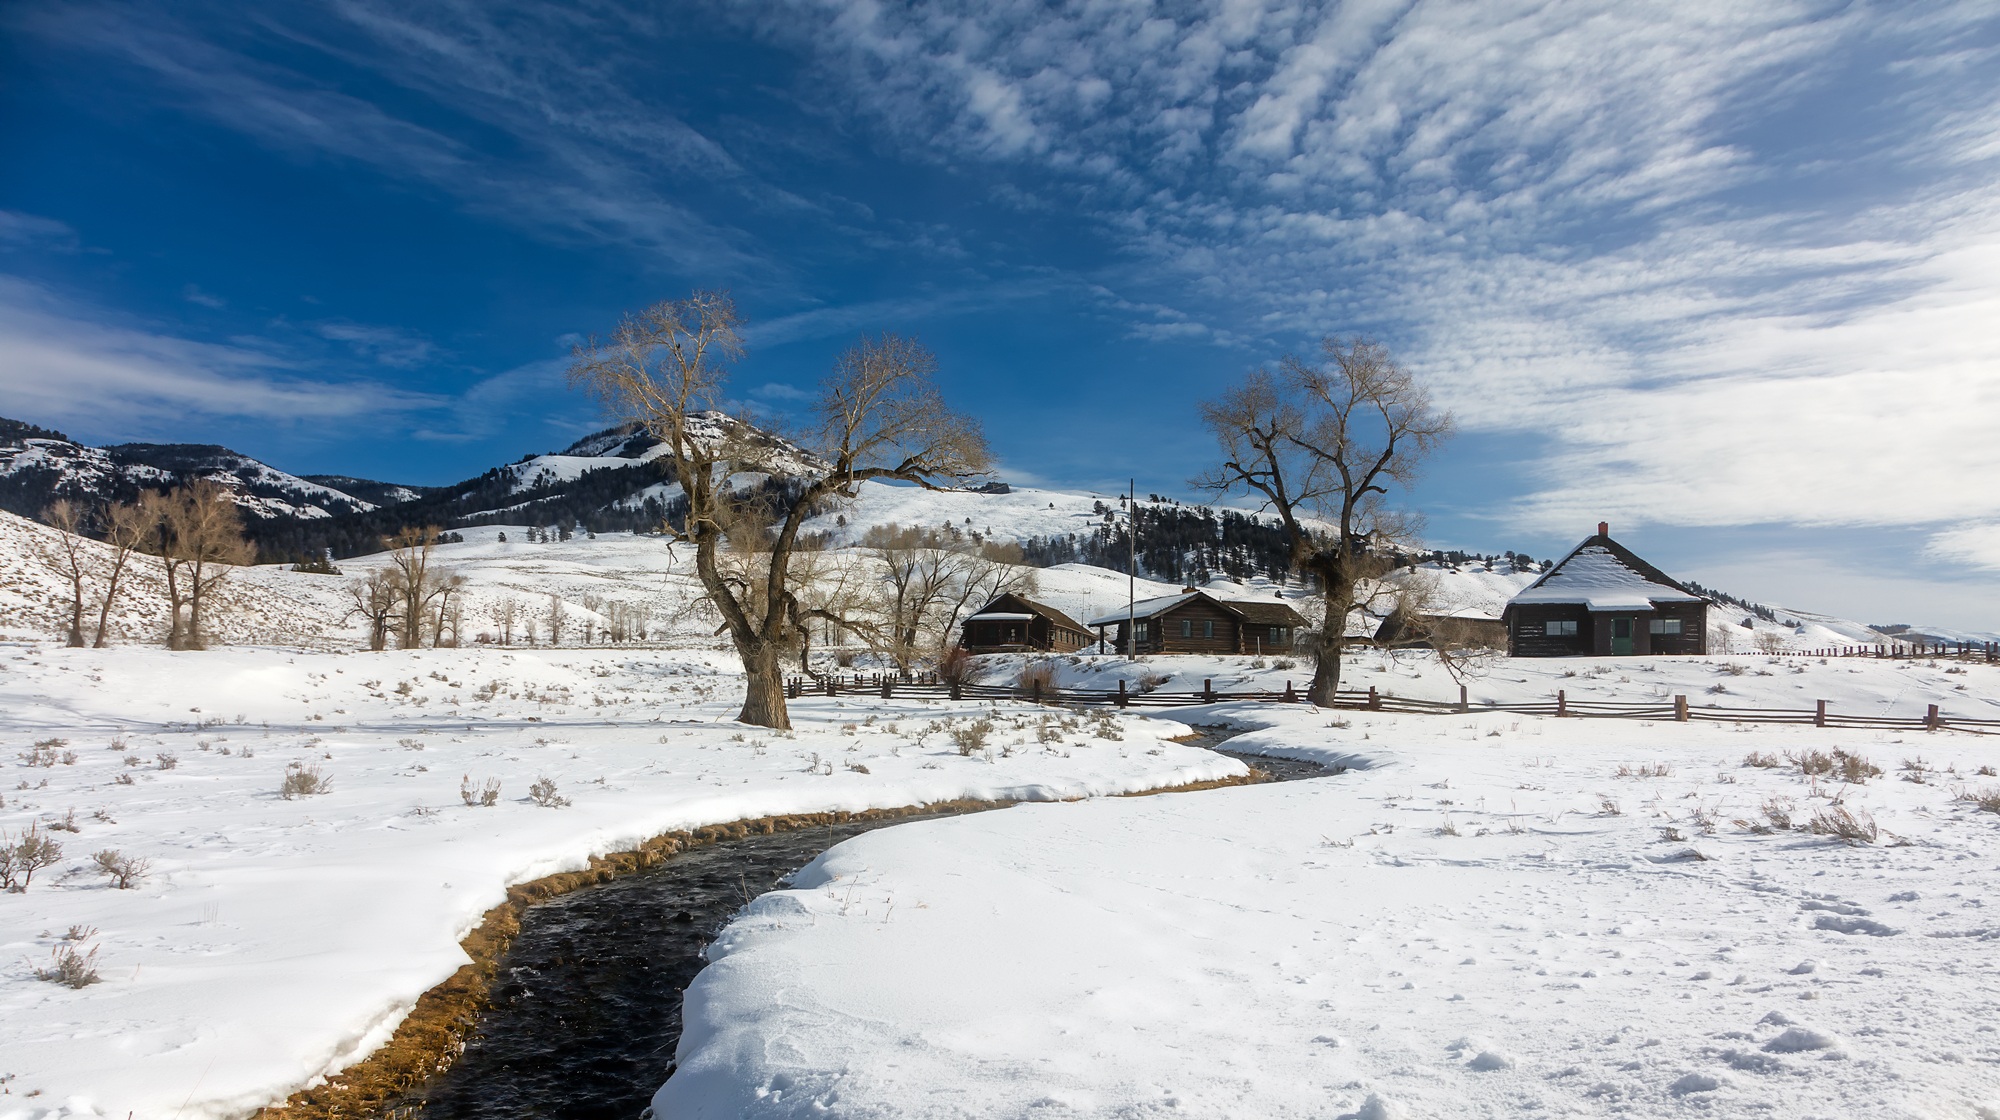
landscape, water, nature, forest, wilderness, mountain, snow, winter, fence, field, meadow, countryside, frost, valley, mountain range, country, travel, stream, ice, rural, scenic, ranch, weather, arctic, tourism, national park, season, yellowstone, trees, outdoors, woods, mountains, alps, plateau, wyoming, piste, log cabins, mountainous landforms, geological phenomenon